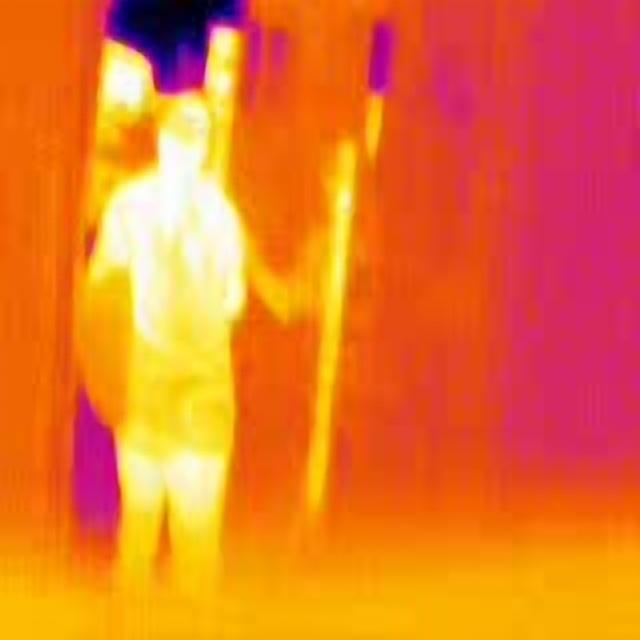
Detected objects:
label: person